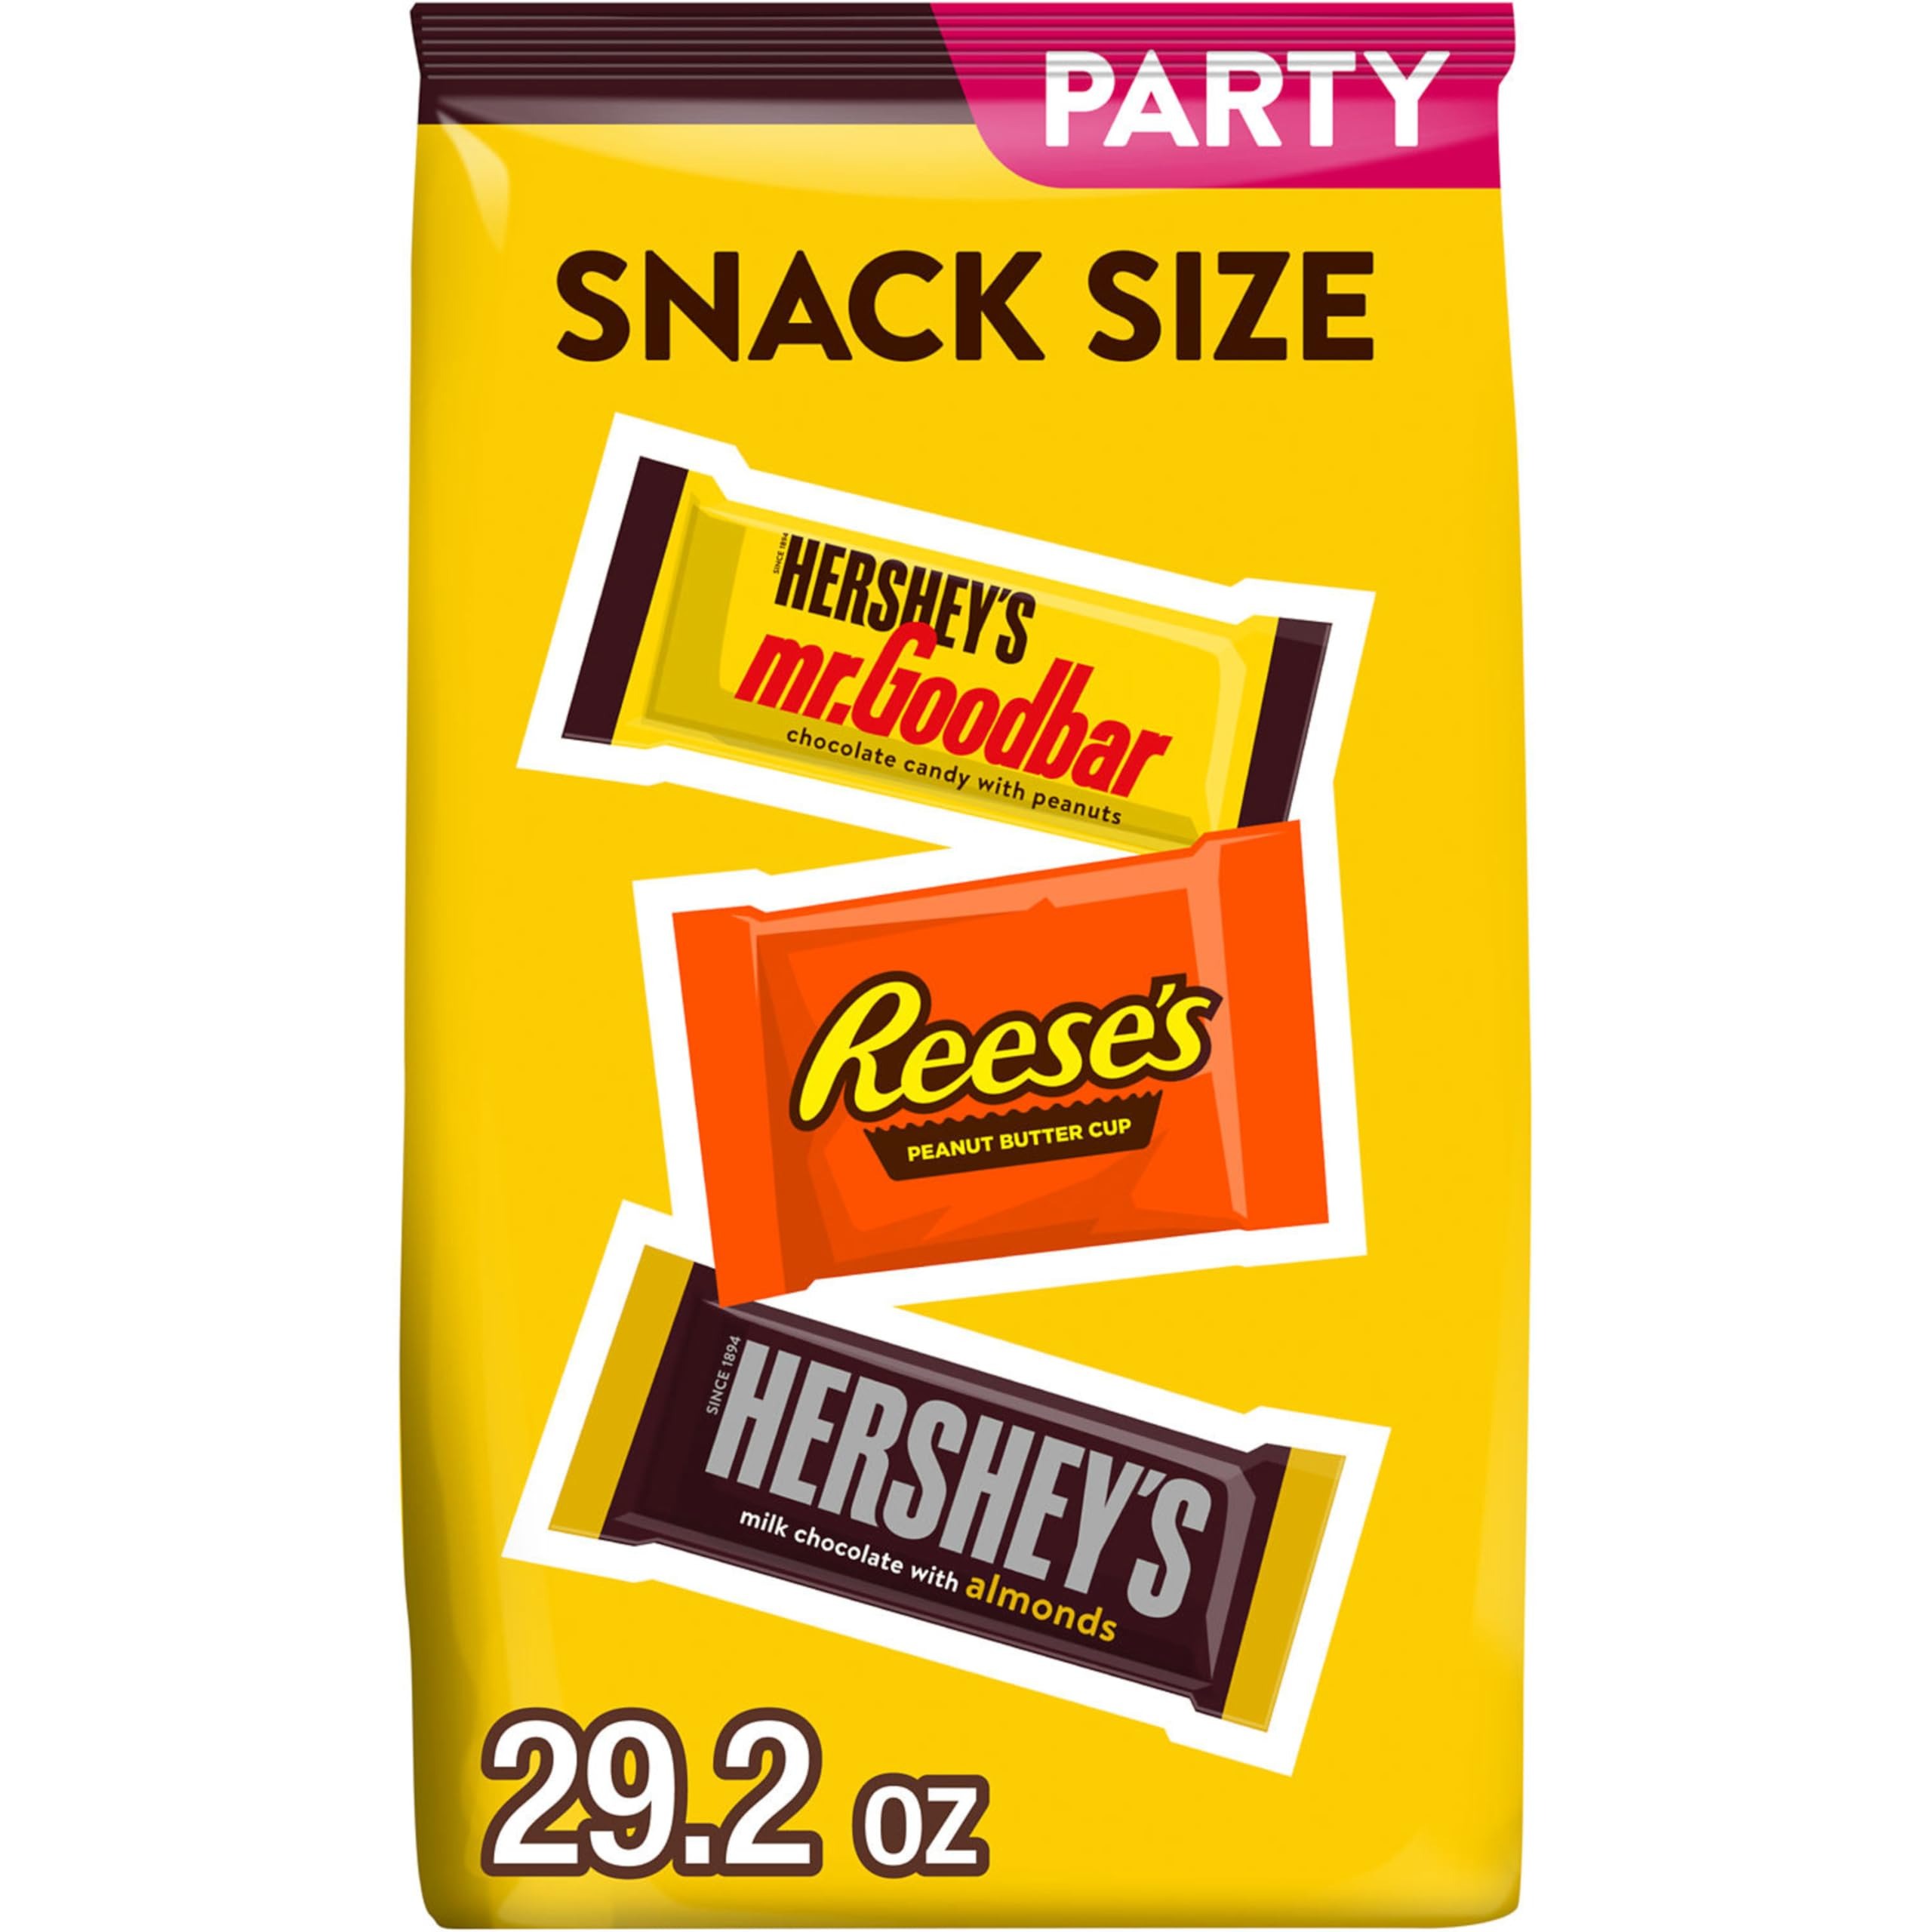
Item Name: HERSHEY'S and REESE'S Assorted Chocolate Flavored Snack Size, Candy Party Pack, 29.2 oz
Bullet Point 1: Contains one (1) 29.2-ounce party pack of HERSHEY'S and REESE'S Assorted Chocolate Flavored Snack Size Candy
Bullet Point 2: Mixture of assorted candy to satisfy everyone's taste buds during family get togethers, tailgates, movie nights, campfires and fundraising events
Bullet Point 3: Kosher individually wrapped snack size treats in a chocolate candy variety pack perfect for savoring and sharing
Bullet Point 4: Use this Hershey candy assortment for graduations, back to school preparation, anniversary dates, concession stands and birthday parties
Bullet Point 5: Enjoy these Christmas, Easter, Valentine's Day and Halloween chocolate candies full of peanut butter, peanuts and almonds
Value: 29.2
Unit: Ounce

Price: 15.915